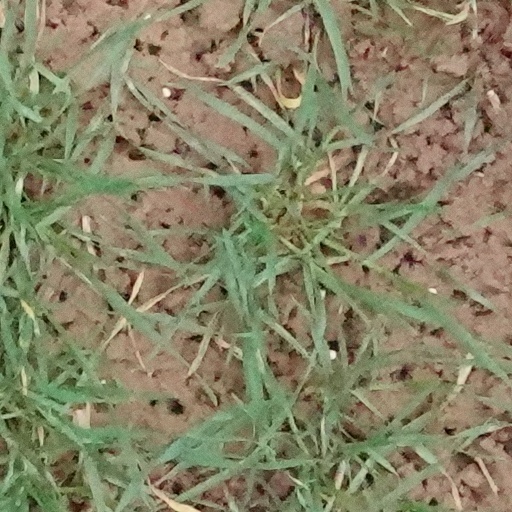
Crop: wheat